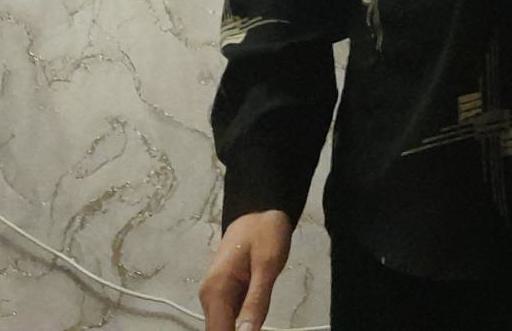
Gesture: no_gesture